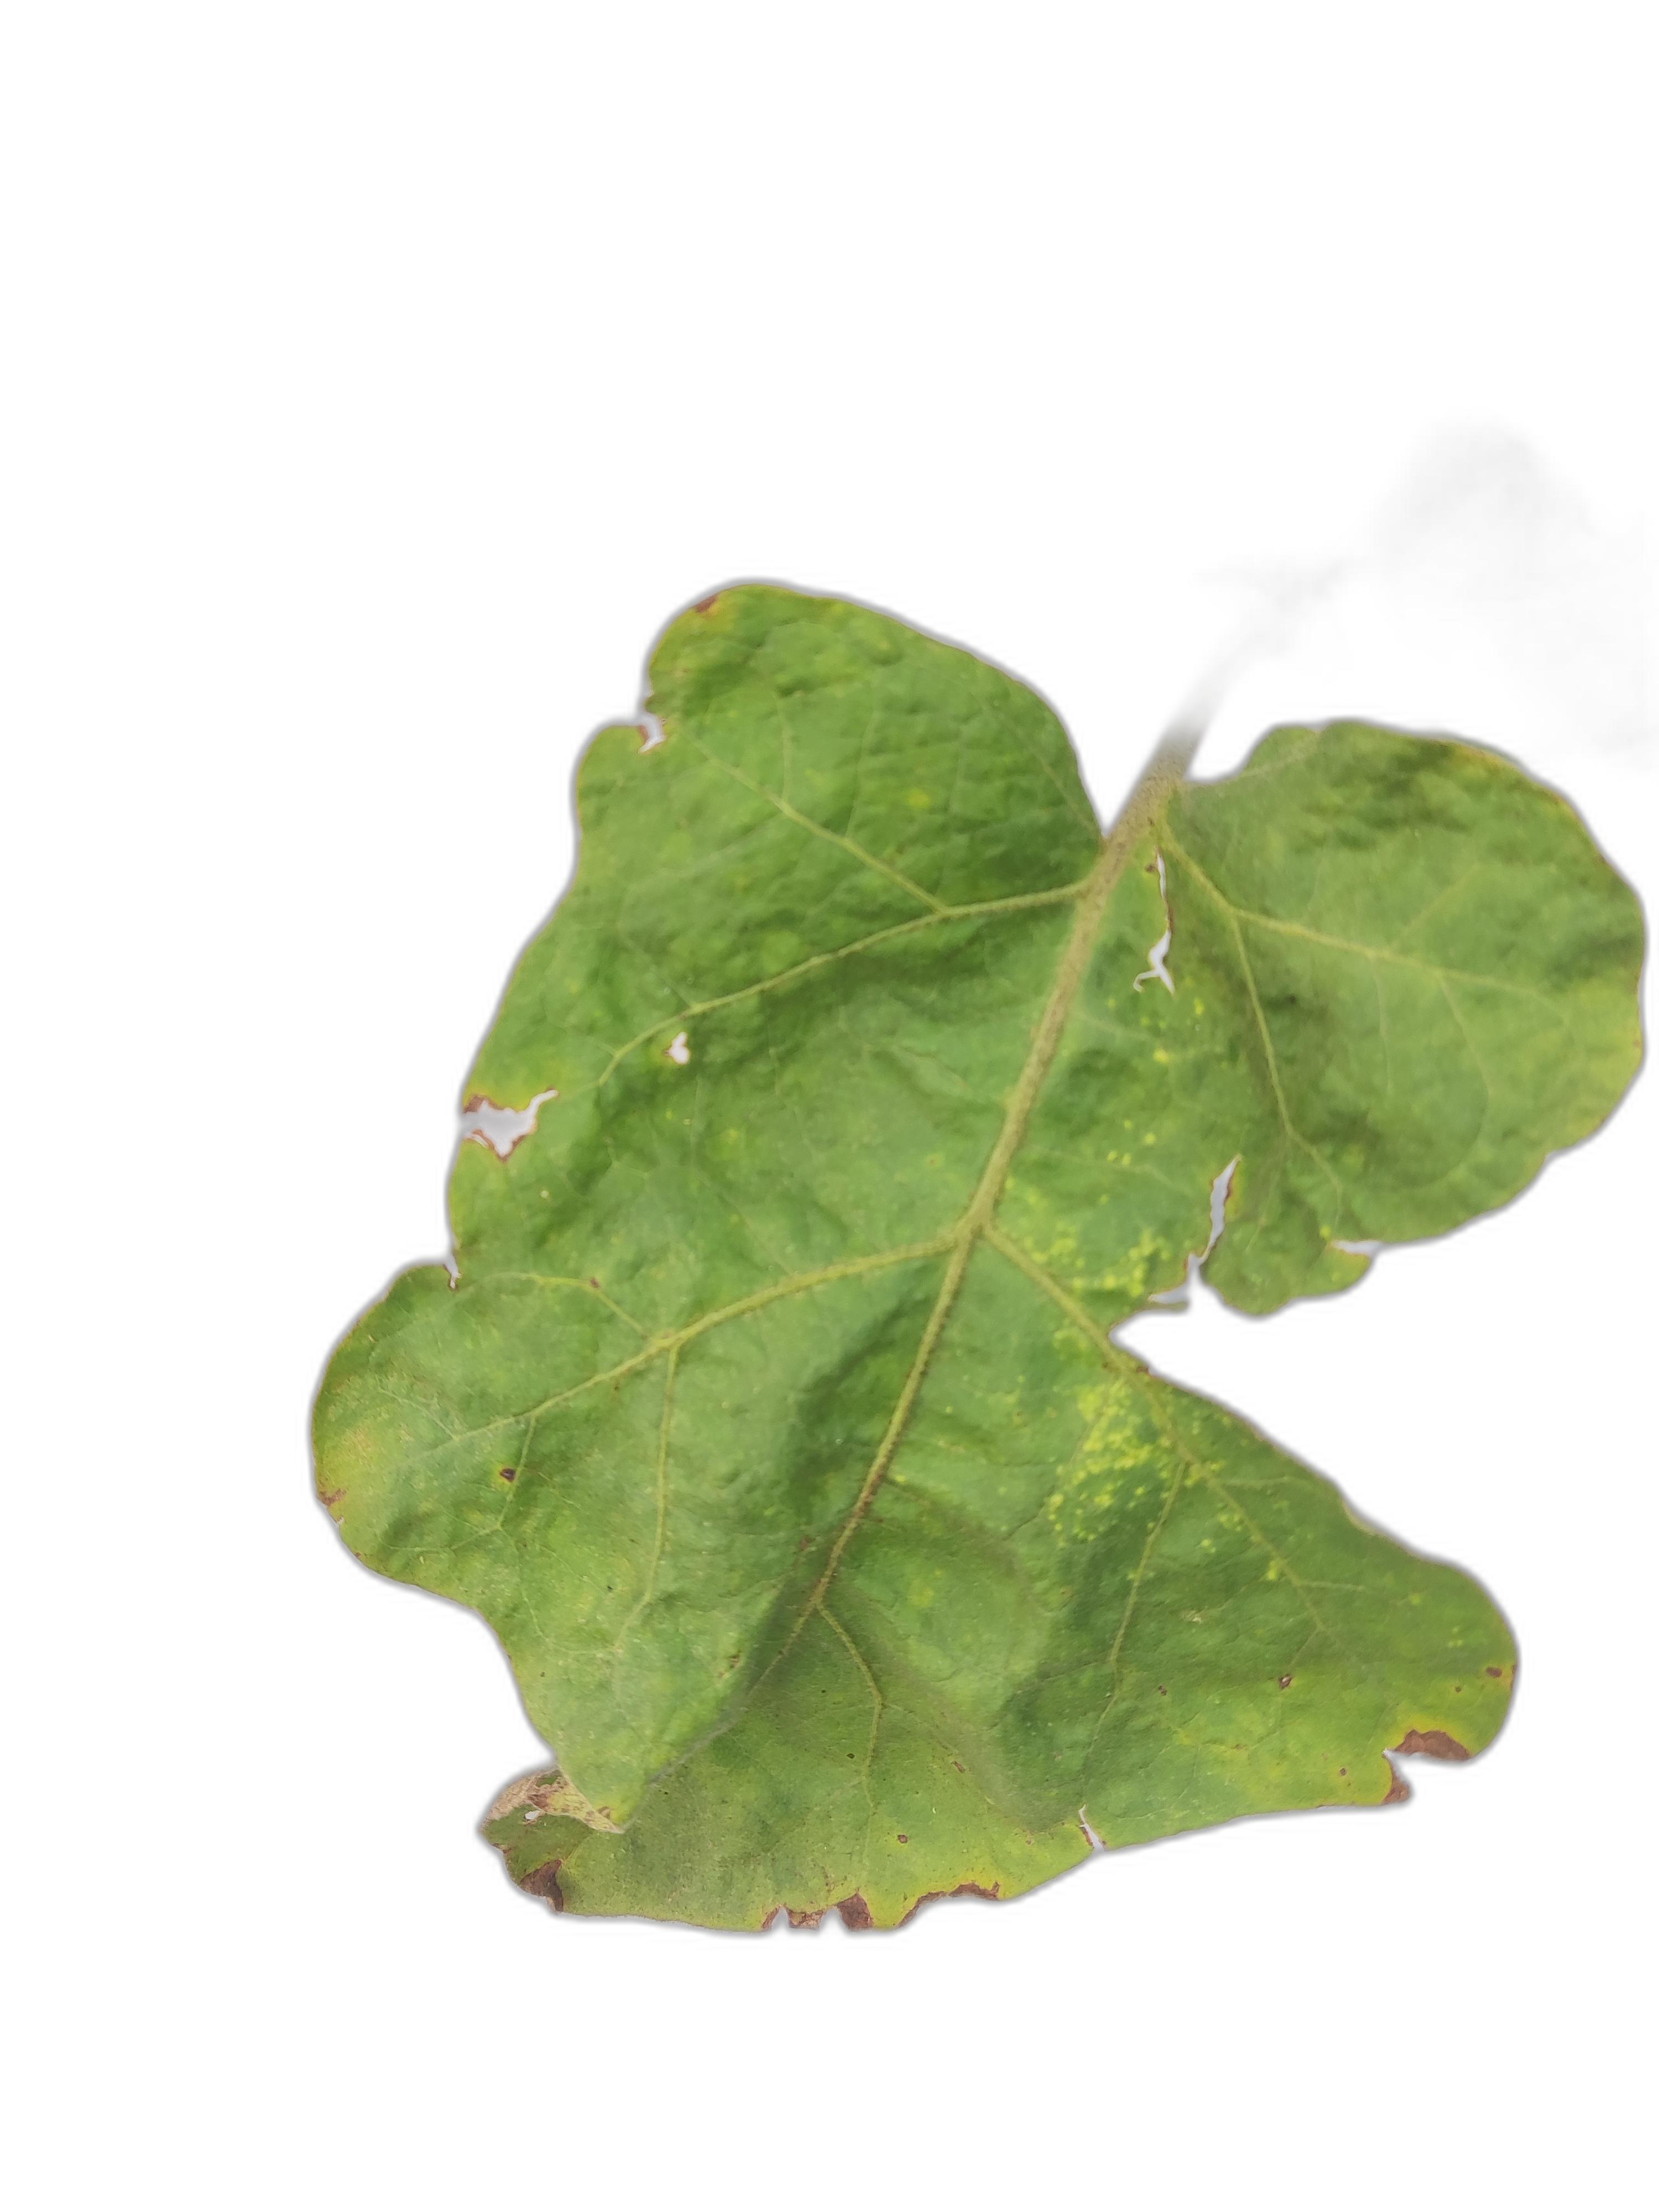
Label: Leaf Spot Disease